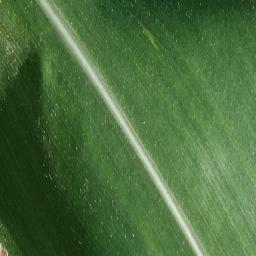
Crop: corn
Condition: (maize)_healthy